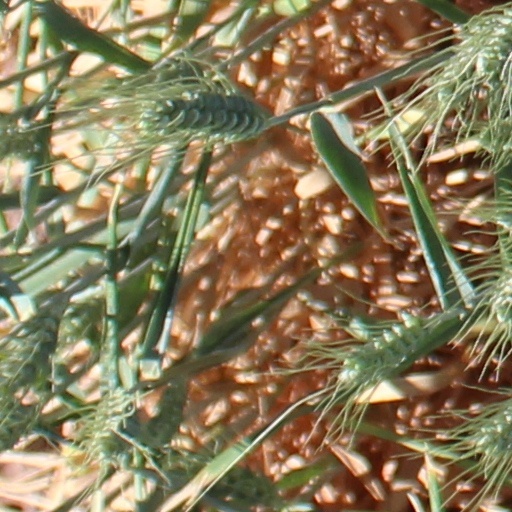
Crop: wheat